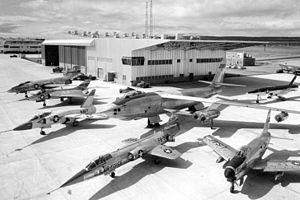
Le Grumman F11F-1F Super Tiger était un chasseur monoplace américain initialement développé par la Grumman Aircraft Engineering Corporation pour le compte de l'US Navy. Dérivé du F-11 Tiger du même constructeur, son programme de développement ne dépassa pas l'étape de la production de deux prototypes.